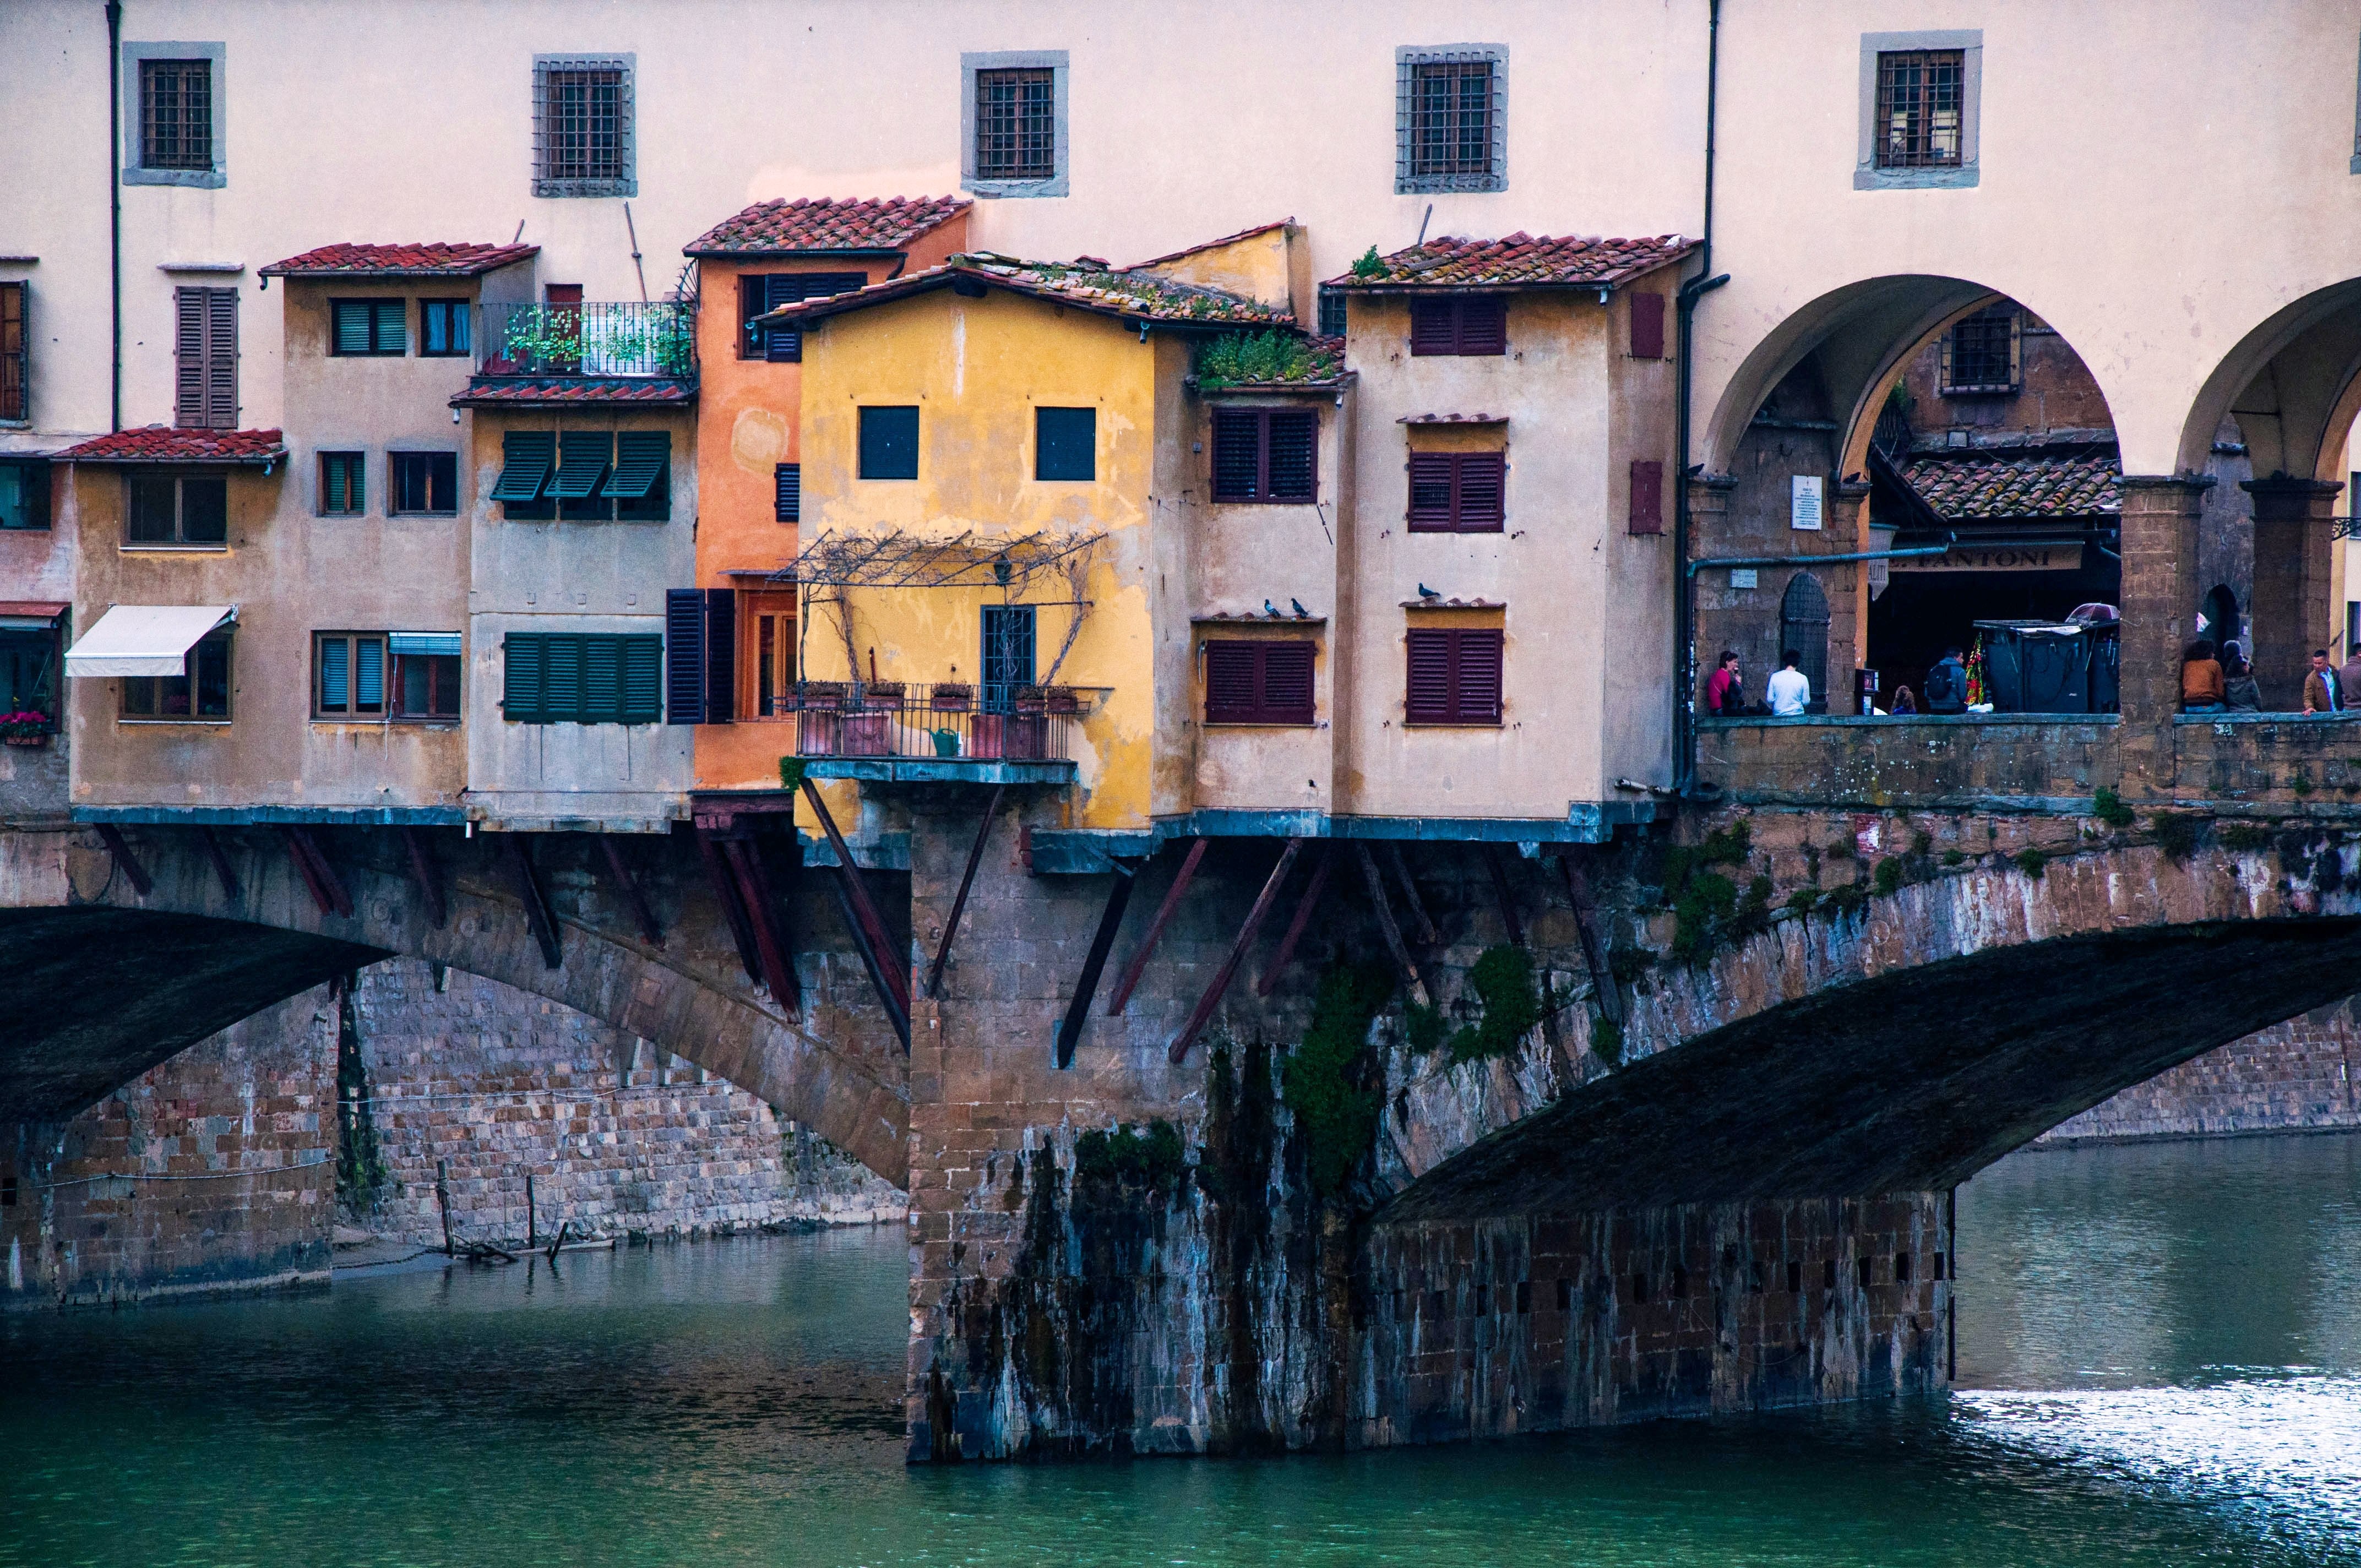
water, architecture, boat, bridge, town, river, canal, monument, cityscape, reflection, vehicle, italy, tuscany, waterway, art, florence, arno, ponte vecchio